Anarchism in Russia

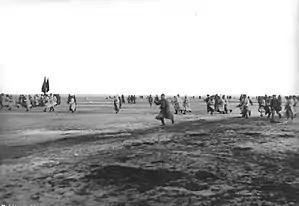
Red Army troops attack Kronstadt.

The anthropologist Eric Wolf asserts that peasants in rebellion are "natural" anarchists. After initially looking favorably upon the Bolsheviks for their proposed land reforms, by 1918 peasants largely came to despise the new government as it became increasingly centralized and exploitative in its dealings with the rural population. Marxist-Leninists had never given the peasants great credit, and with the Civil War against the White Armies underway, the Red Army primarily used peasant villages as suppliers of grain, which it “requisitioned,” or in other words, seized by force.